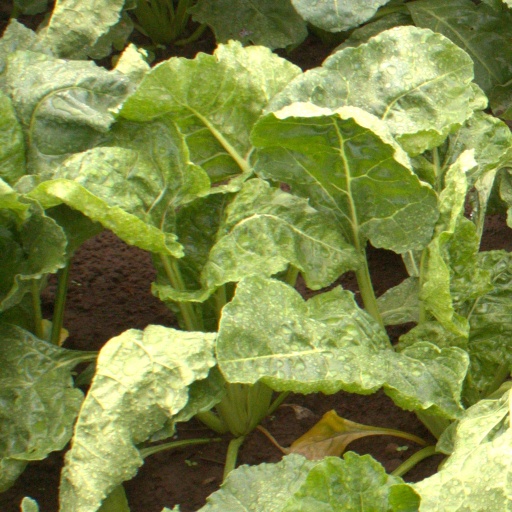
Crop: sugar beet